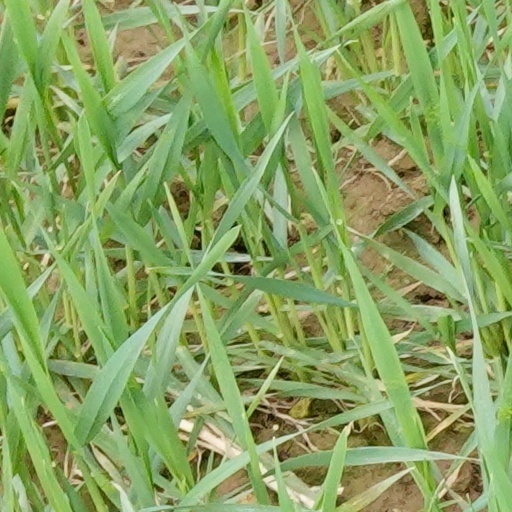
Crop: wheat